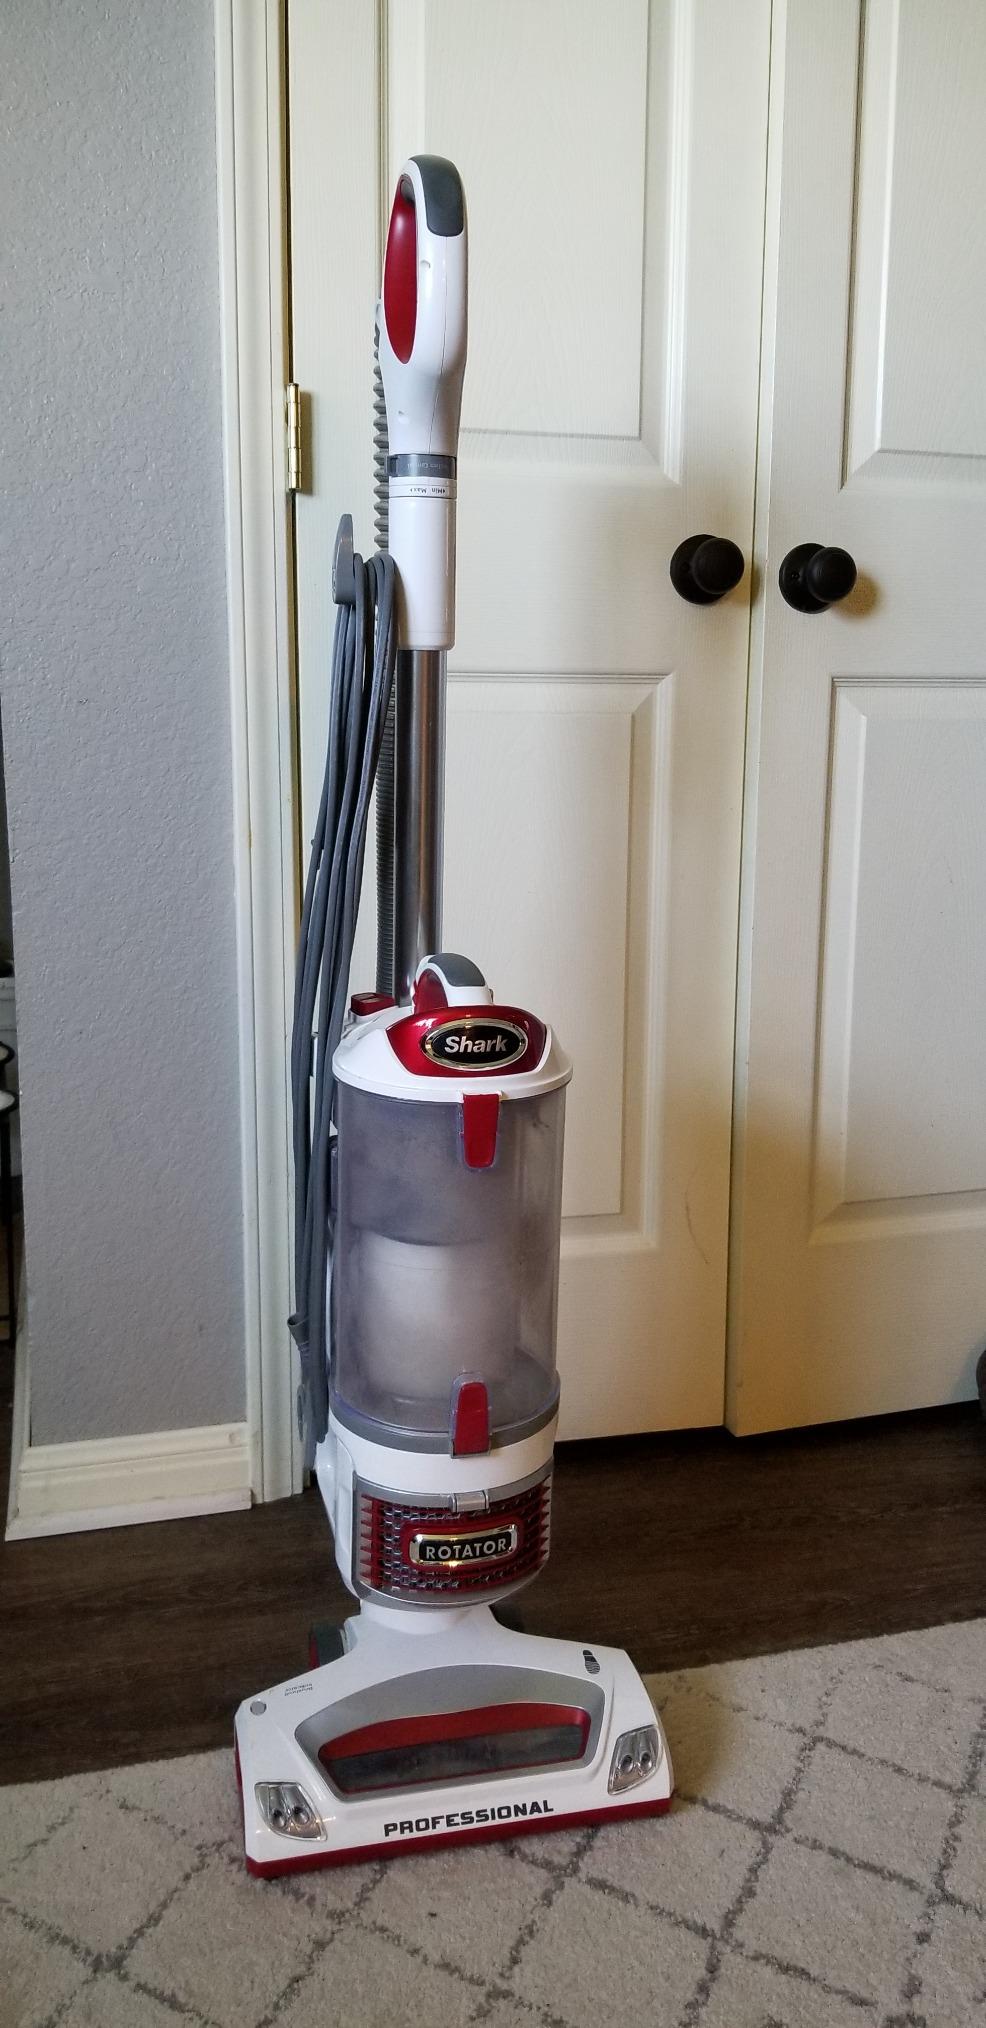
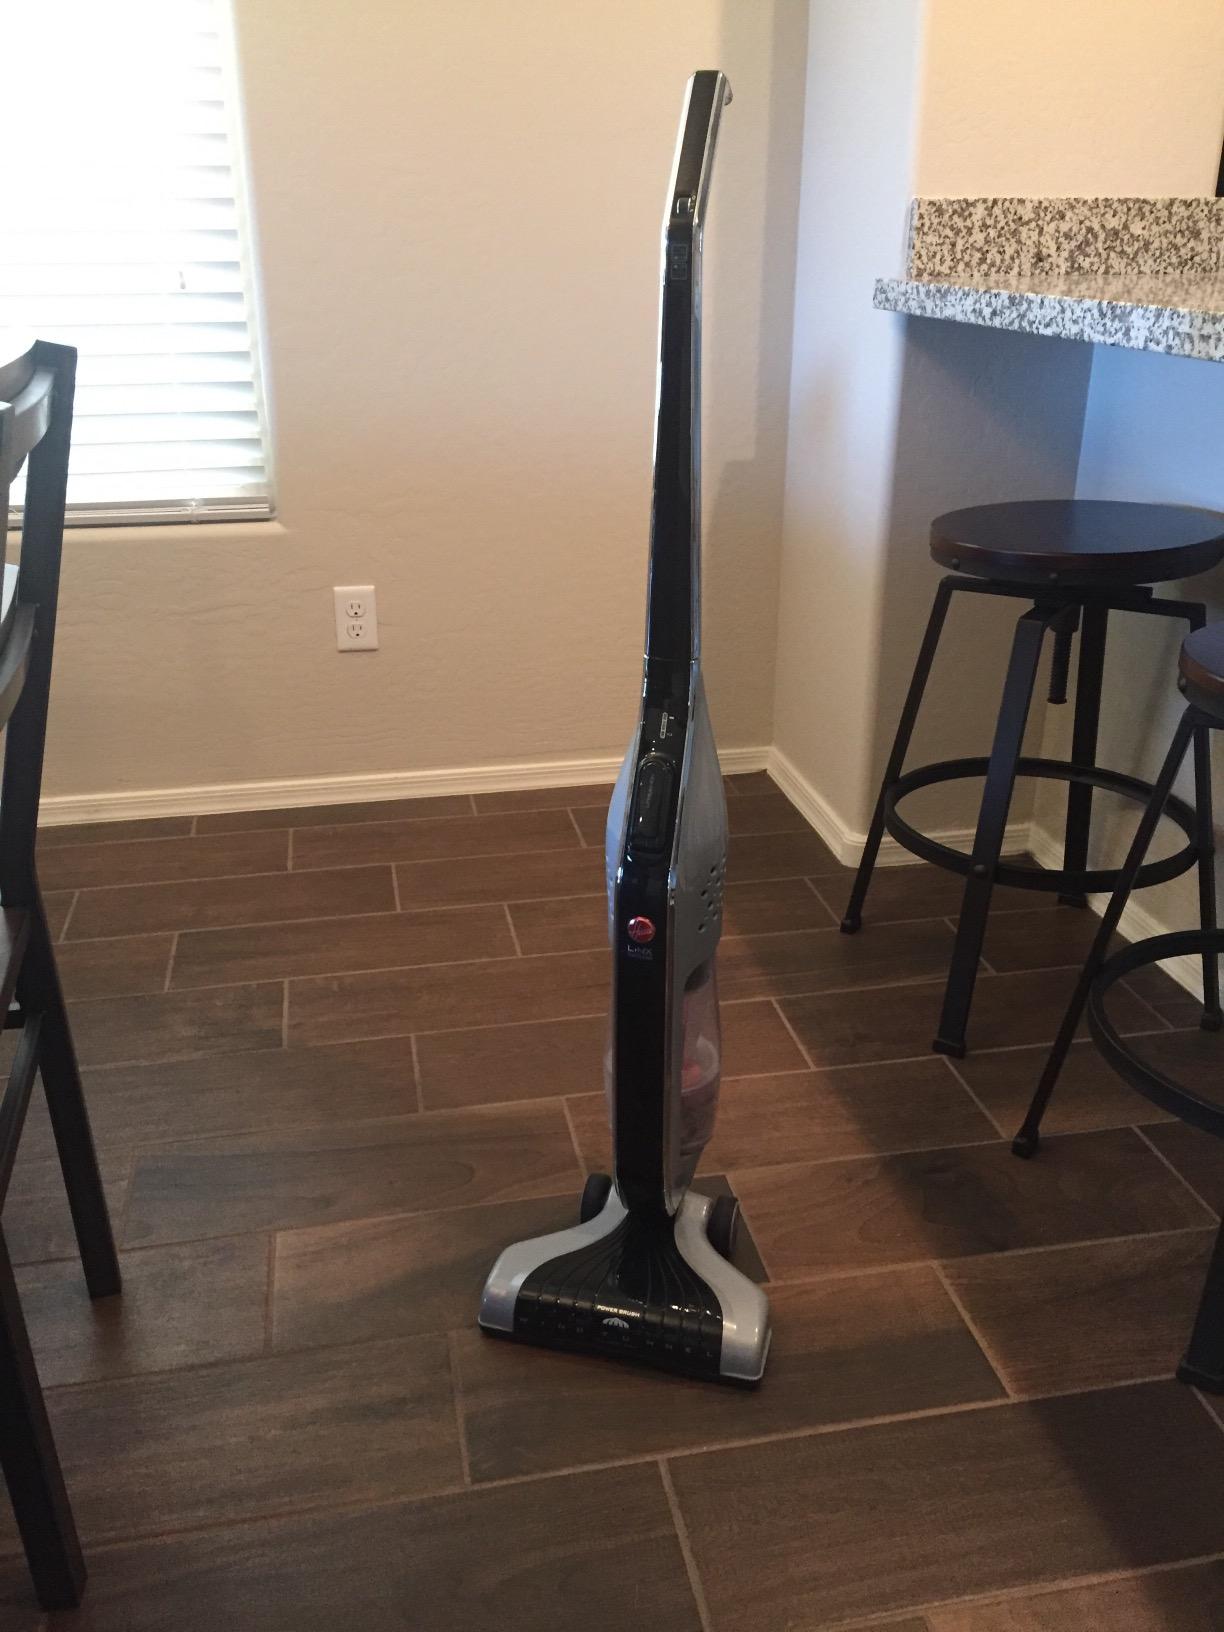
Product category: items_vacuum
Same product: no